Vittorio Emanuele Orlando

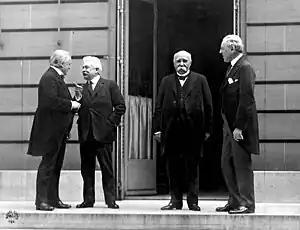
The heads of the "Big Four" nations at the Paris Peace Conference, 27 May 1919. From left to right: David Lloyd George, Vittorio Orlando, Georges Clemenceau, and Woodrow Wilson.

Orlando was one of the Big Four, the main Allied leaders and participants at the Paris Peace Conference in 1919, along with U.S. President Woodrow Wilson, French prime minister Georges Clemenceau and Britain's Prime Minister David Lloyd George. Although, as prime minister, he was the head of the Italian delegation, Orlando's inability to speak English and his weak political position at home allowed the conservative foreign minister, the half-Welsh Sidney Sonnino, to play a dominant role.